2005 F1 Powerboat World Championship

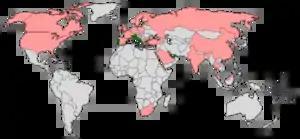
Countries that hosted F1 Powerboat races in 2005, shown in green. Former host nations are shown in pink.

Points were awarded to the top 10 classified finishers. A maximum of two boats per team were eligible for points in the teams' championship.